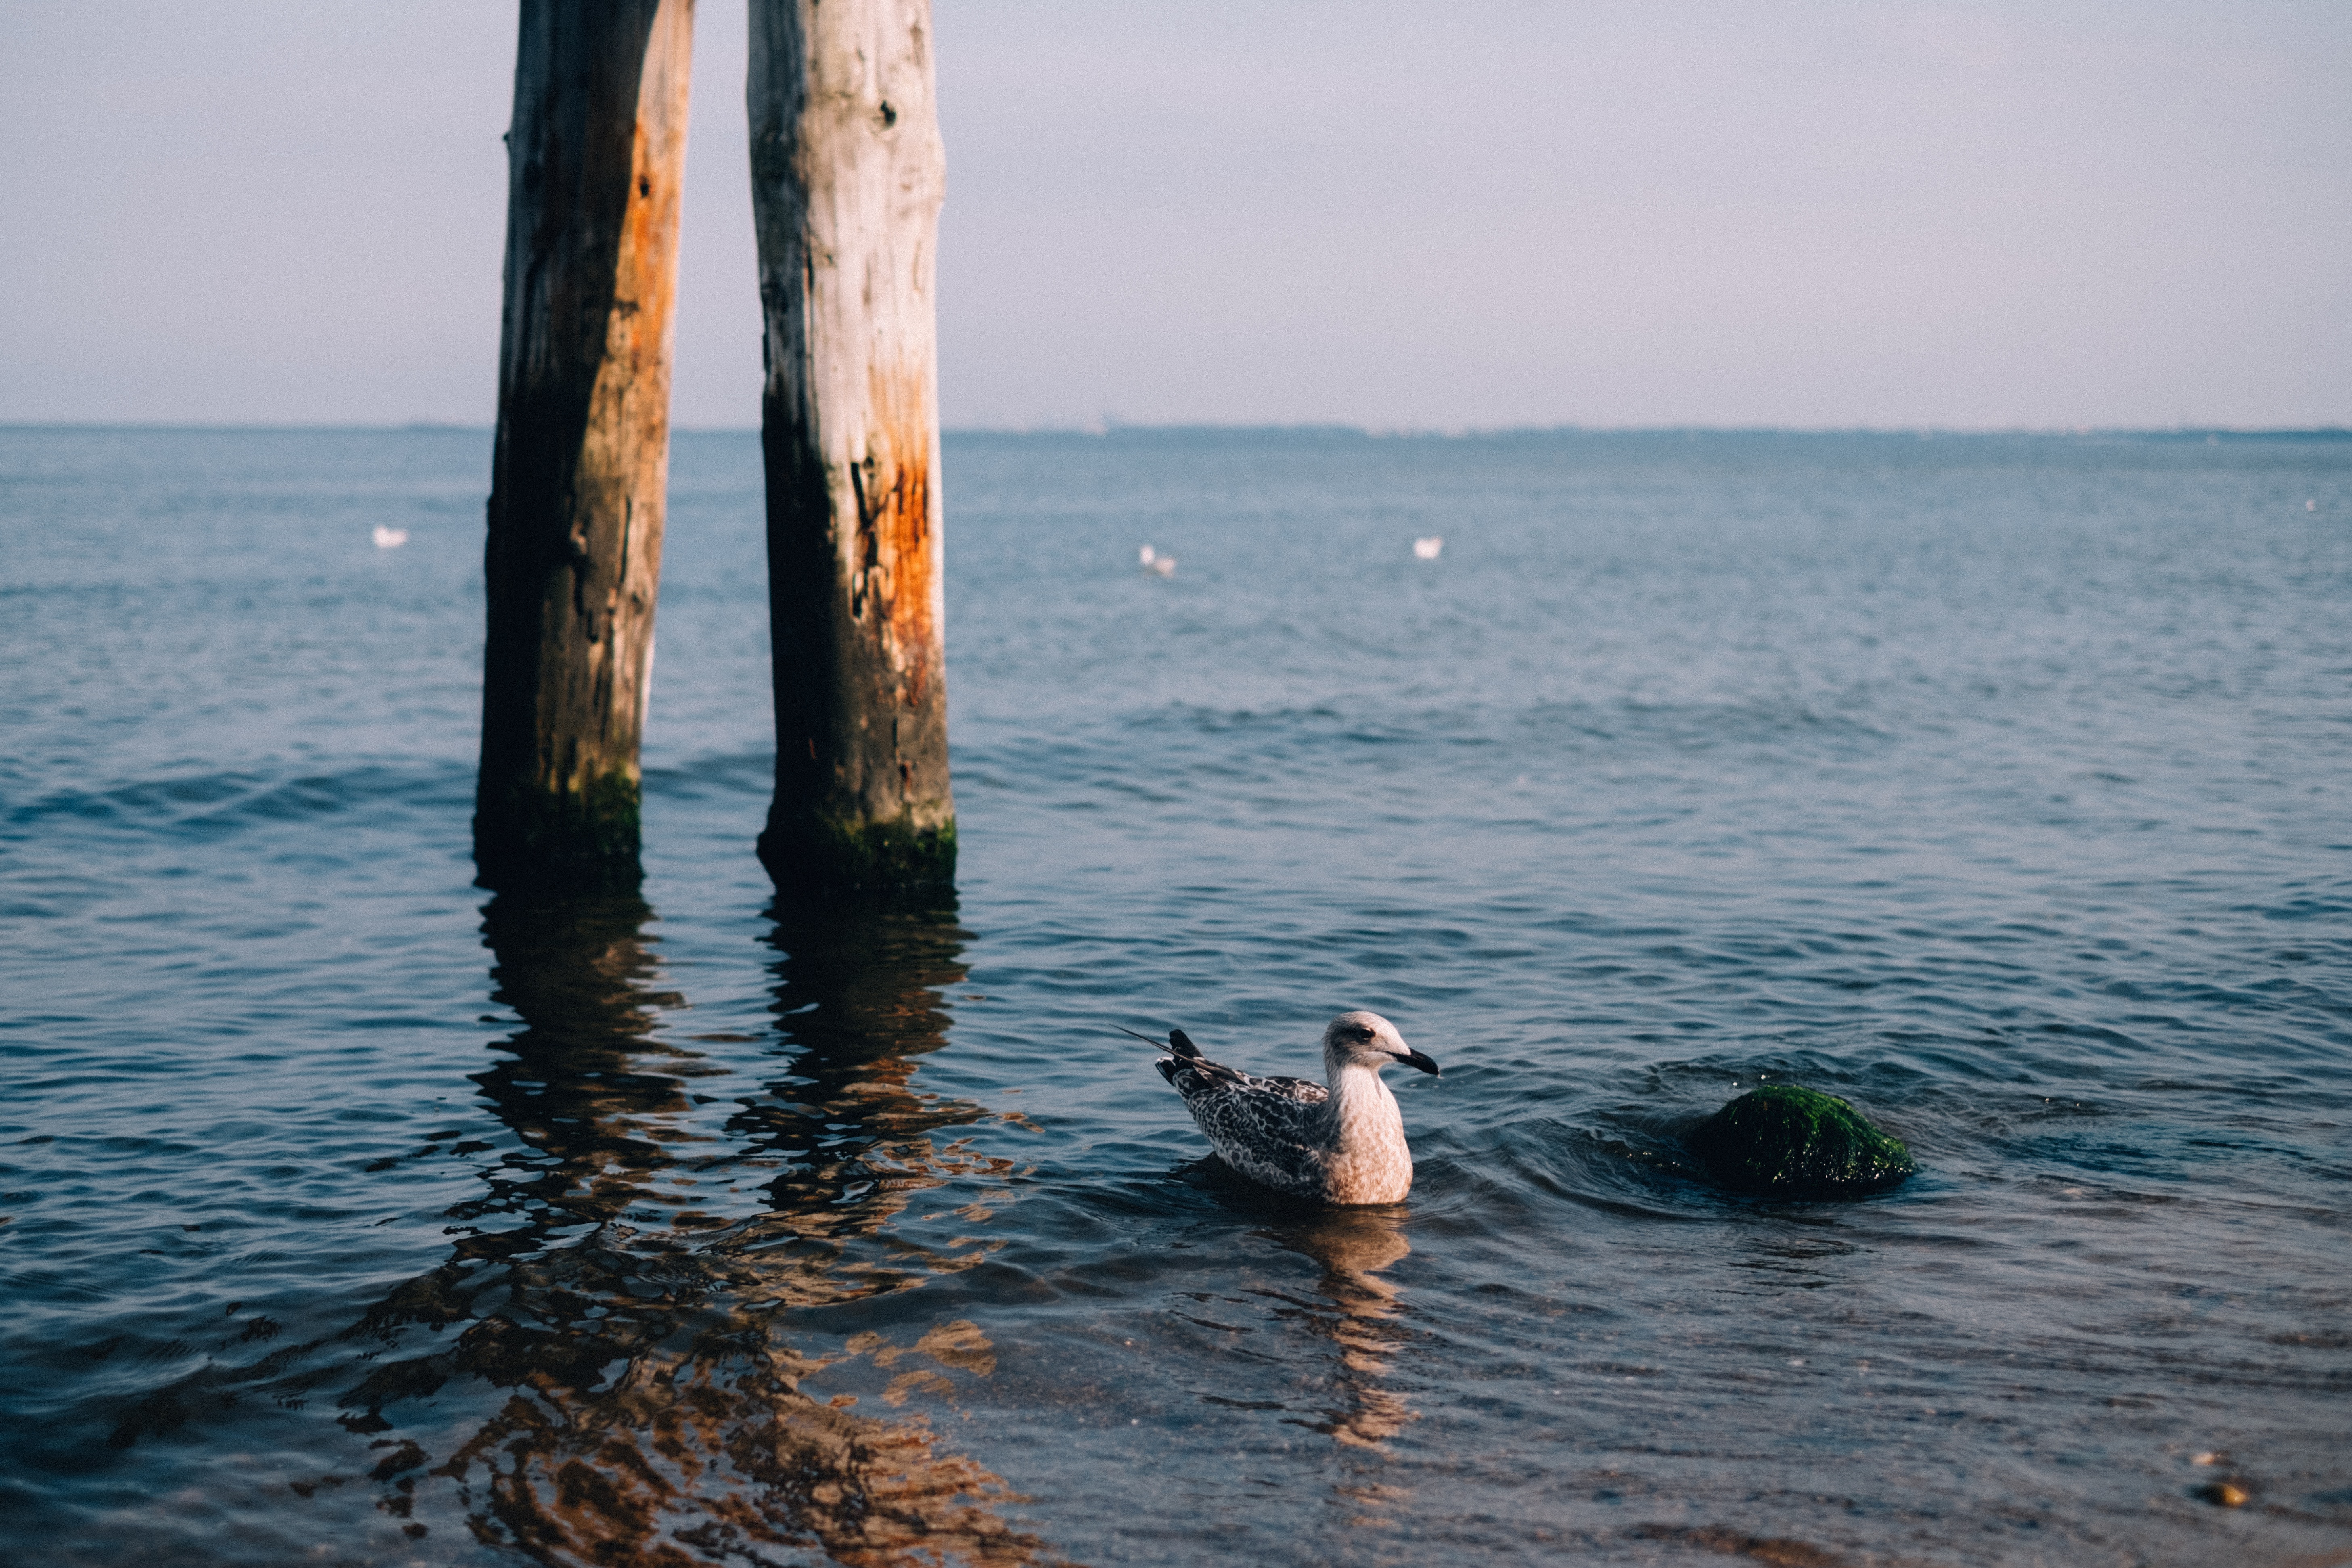
water, sea, ocean, sky, horizon, rock, tree, calm, coast, summer, vacation, wave, wood, beach, seabird, sound, lake, tourism, bay, channel